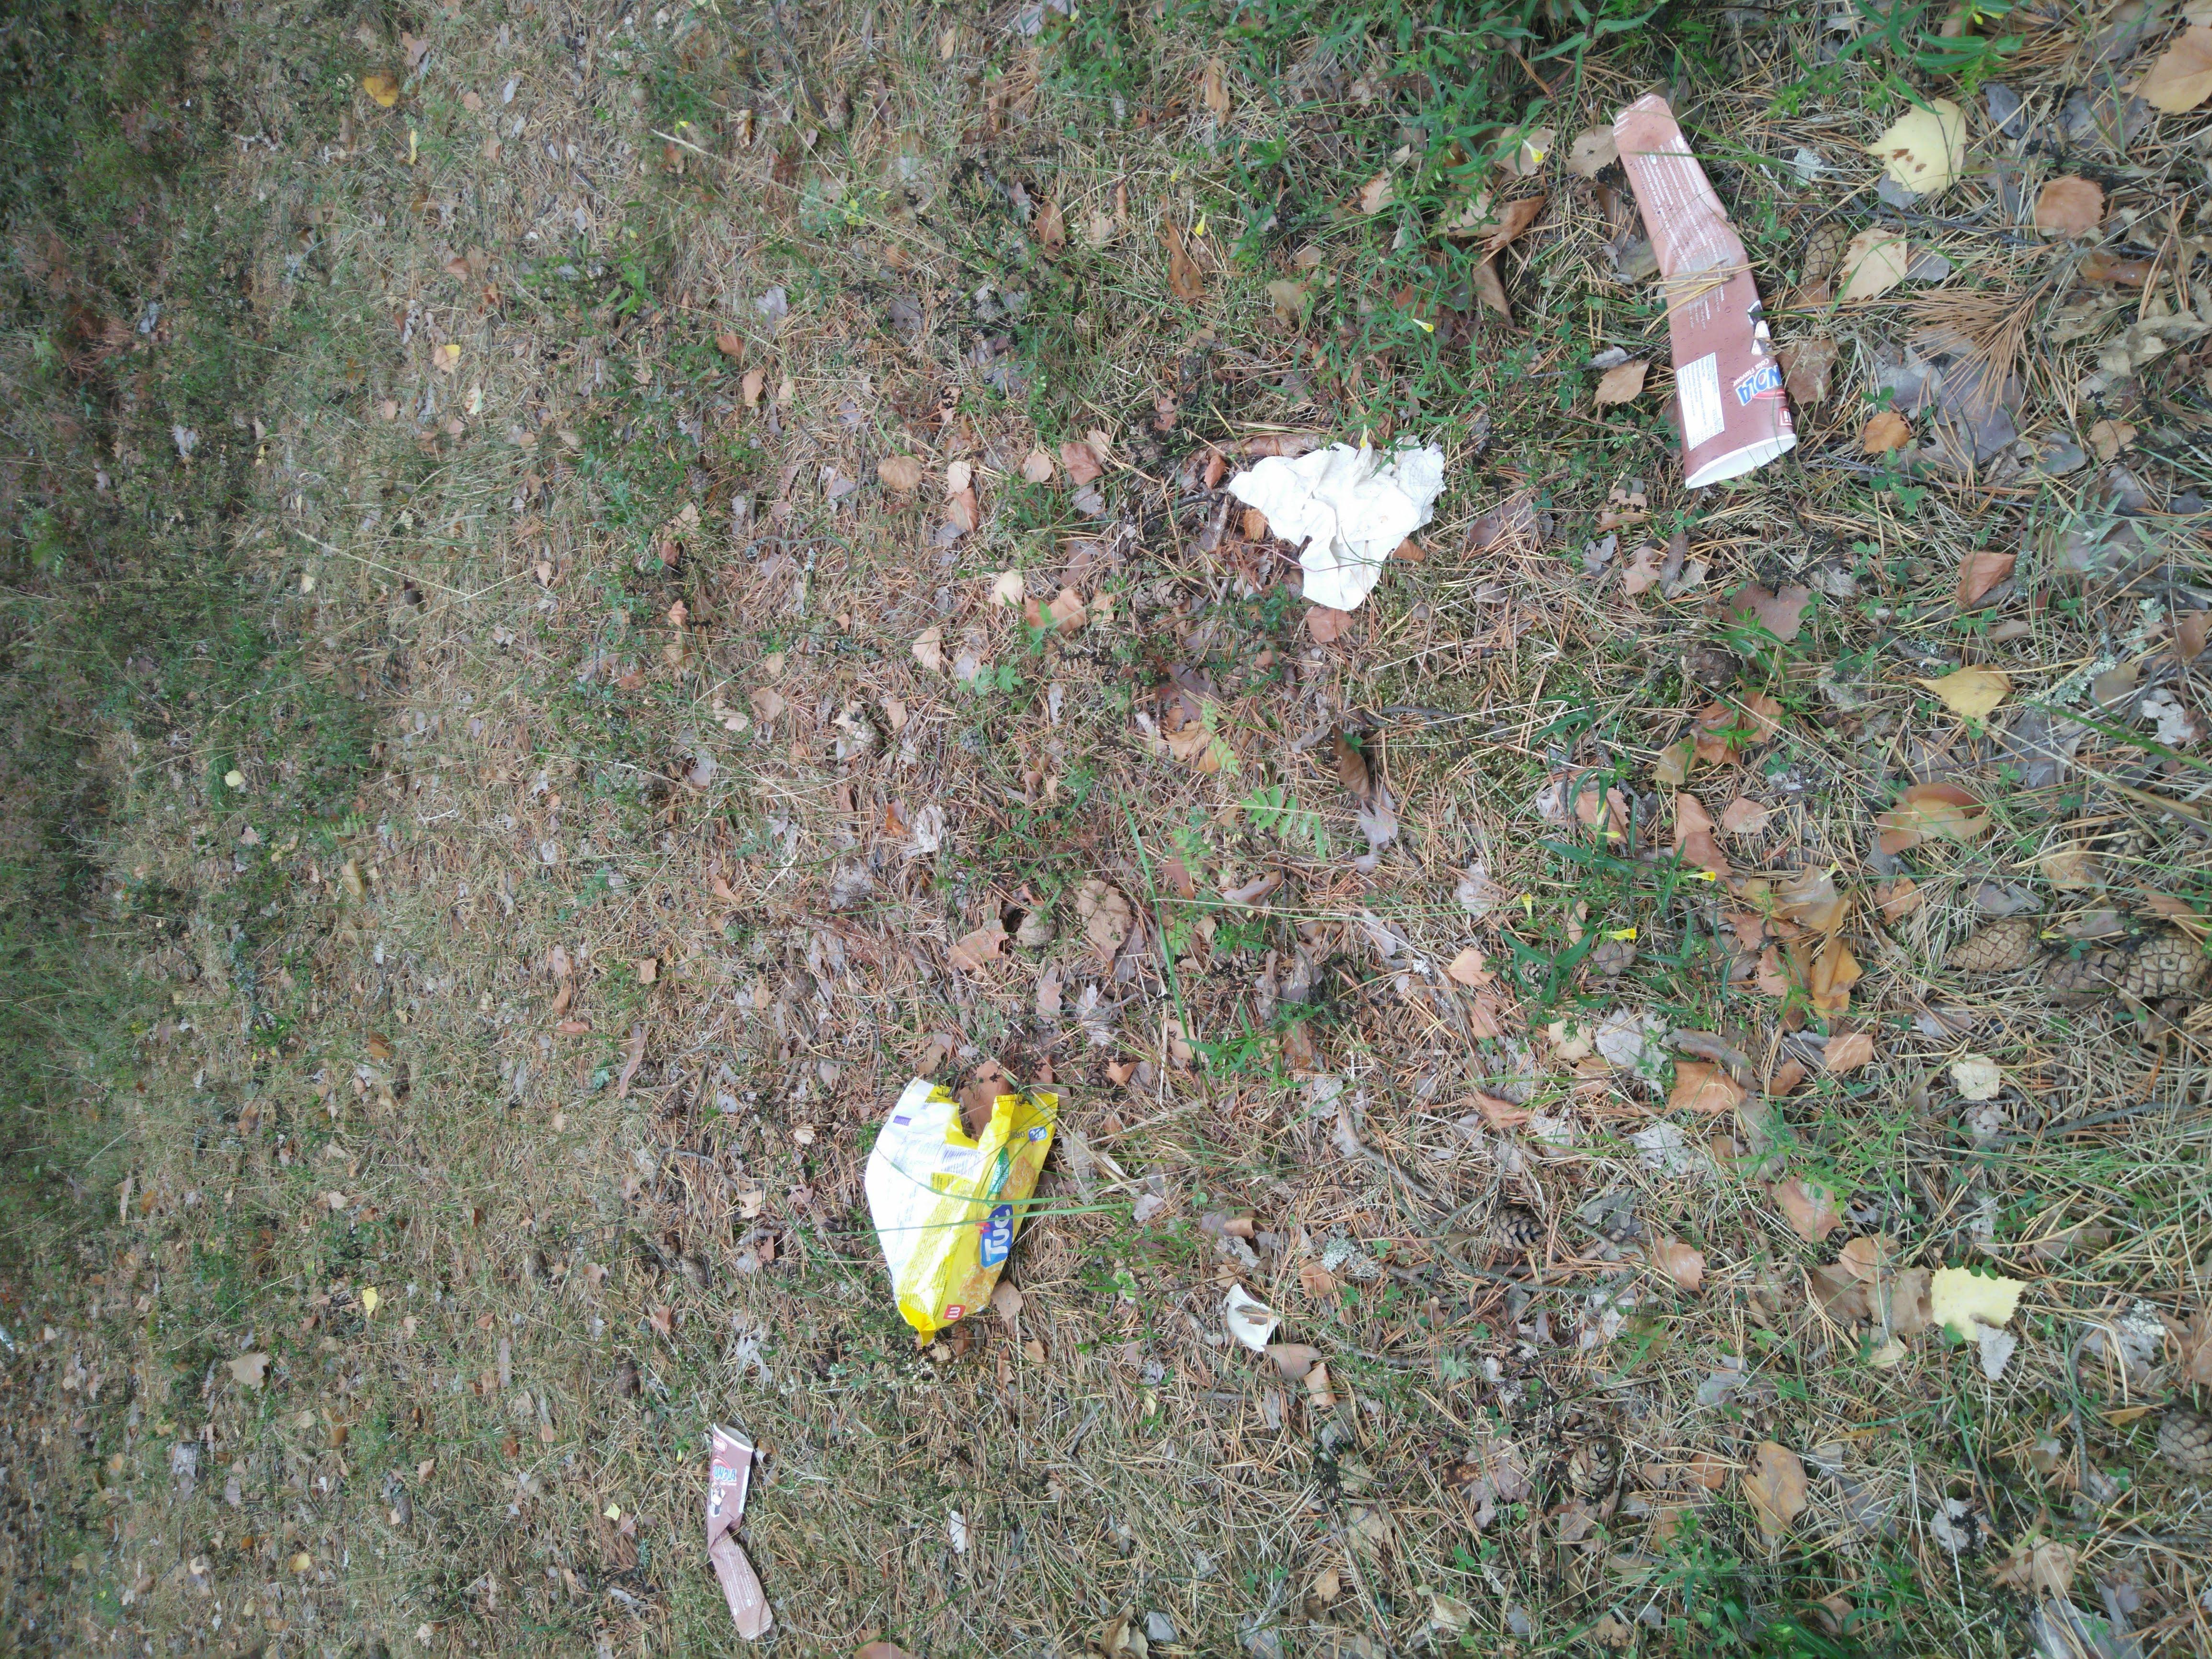
Object: Meal carton (Carton)

Object: Other plastic wrapper (Plastic bag & wrapper)

Object: Meal carton (Carton)

Object: Normal paper (Paper)